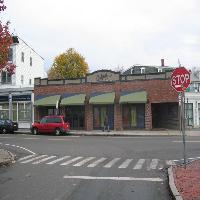
Weather: cloudy or overcast